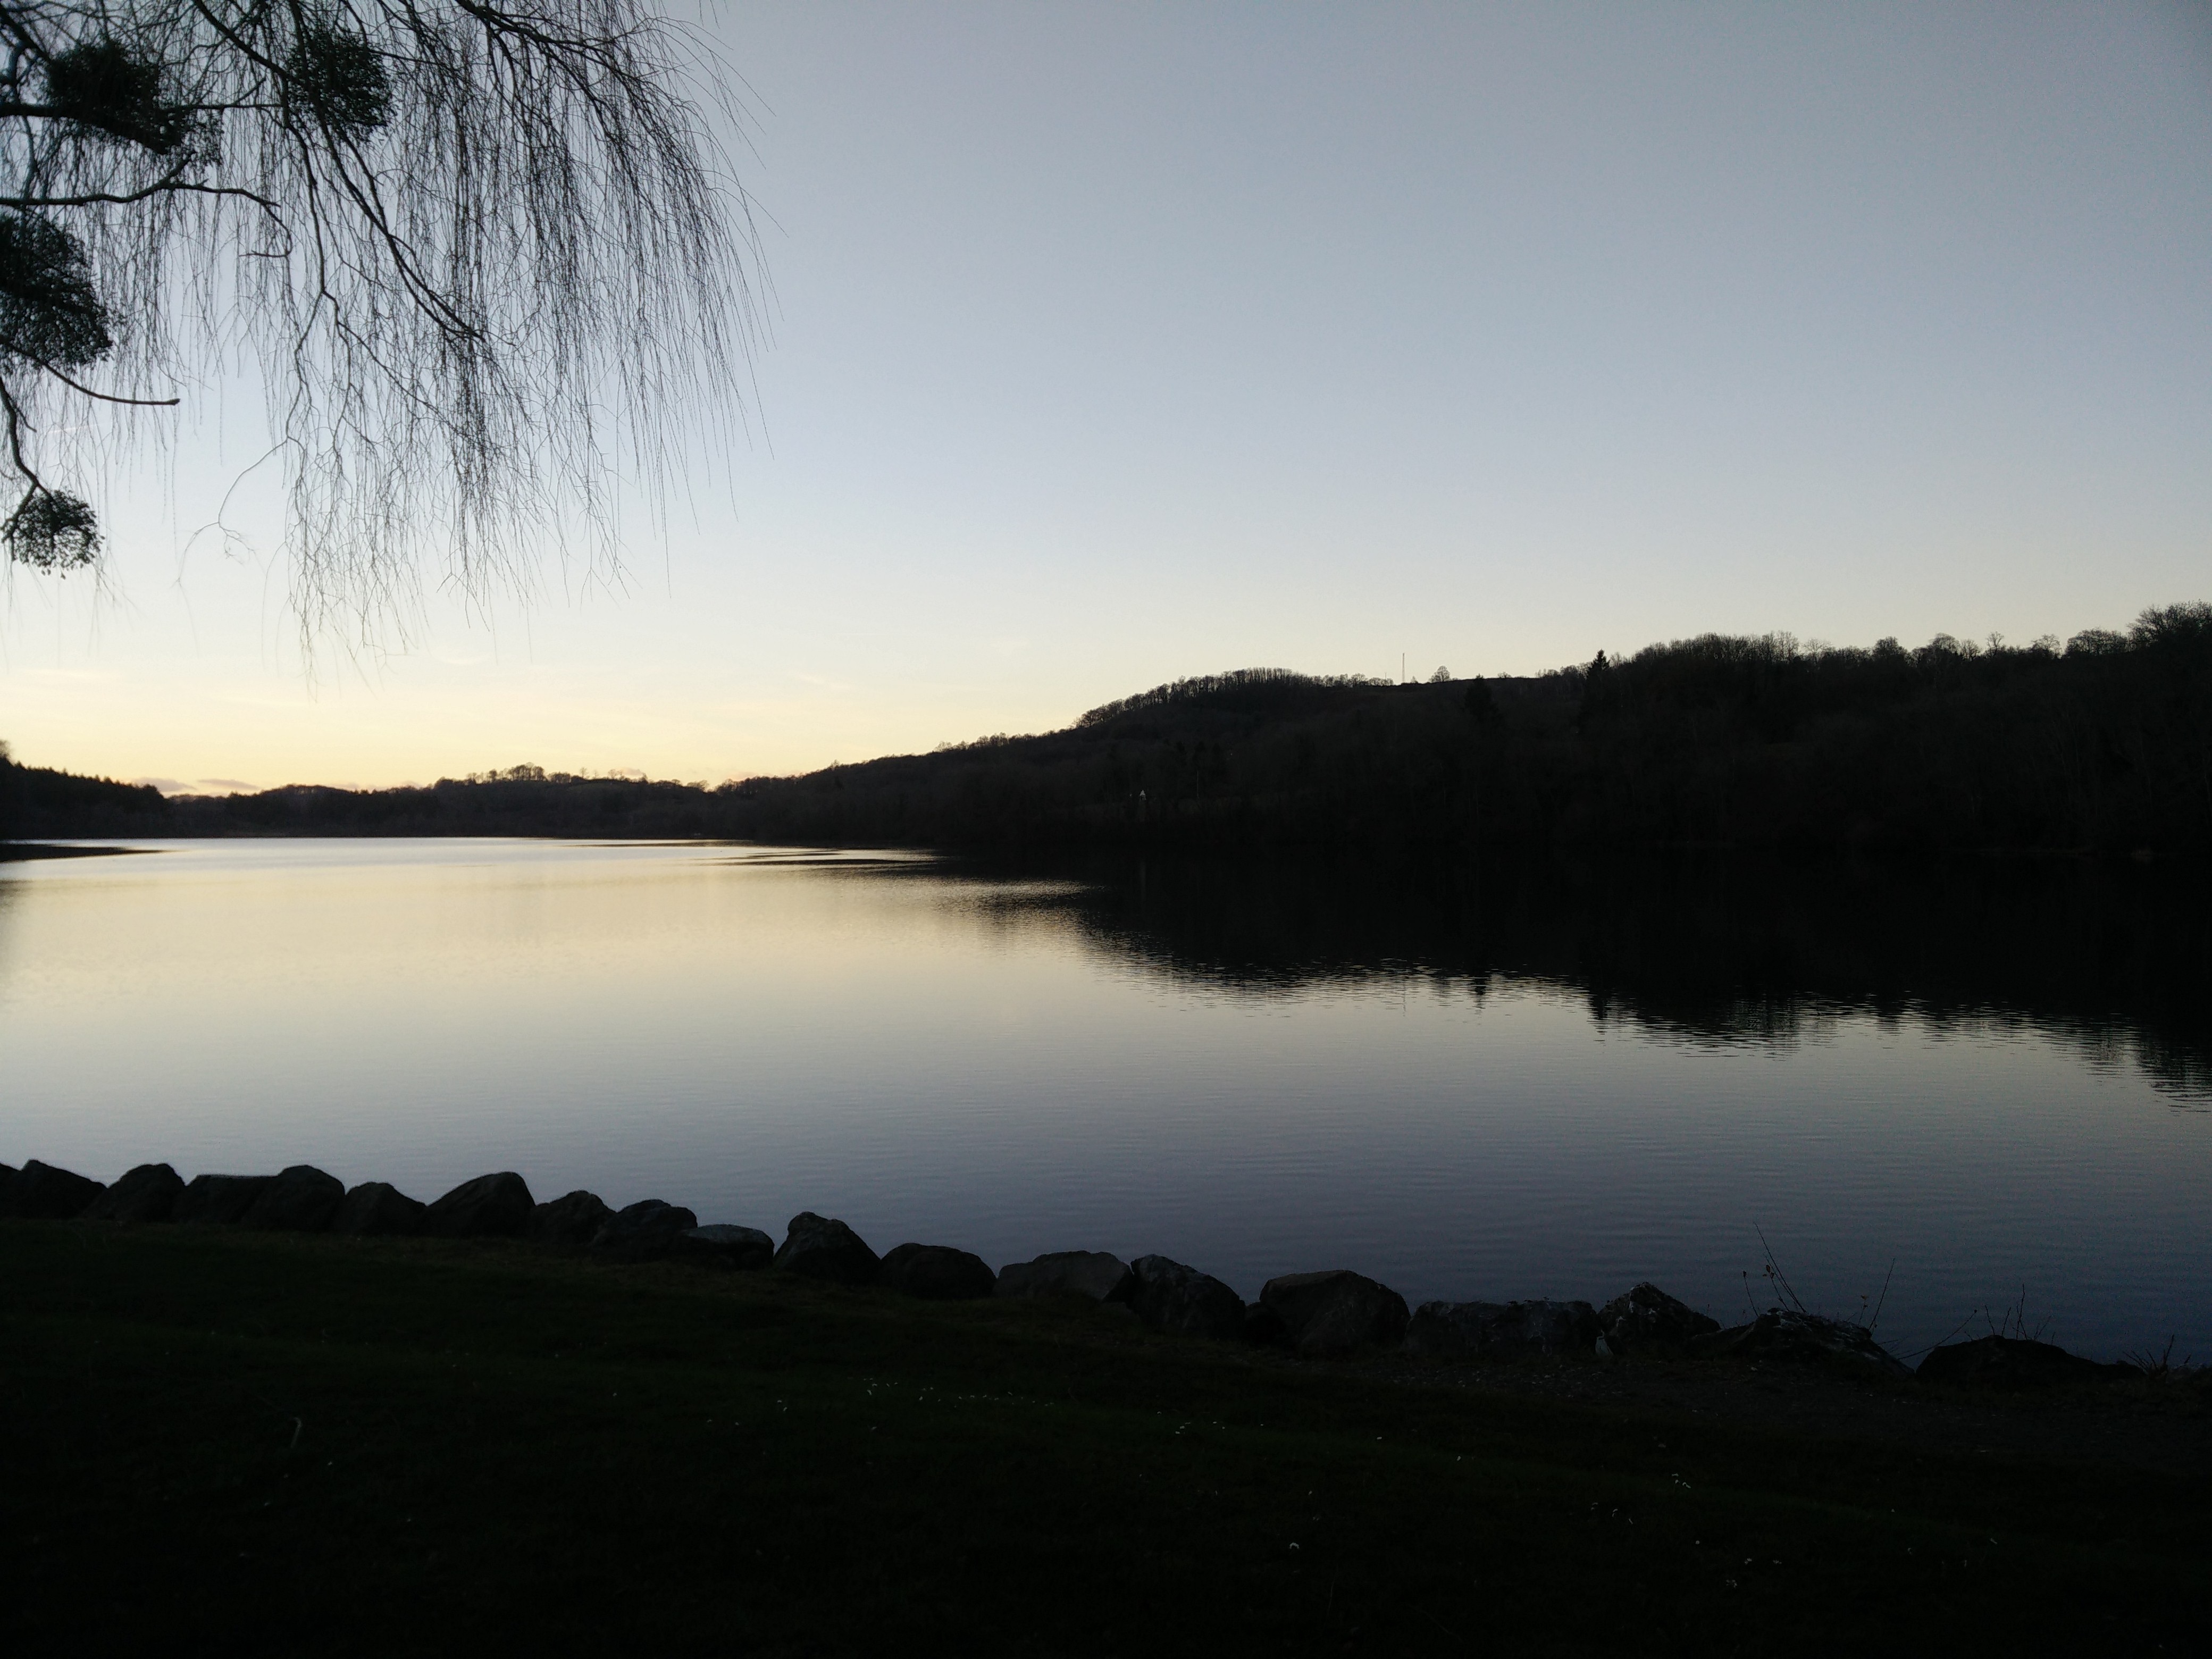
landscape, tree, water, nature, mountain, cloud, sunrise, sunset, mist, morning, hill, lake, dawn, river, dusk, evening, reflection, reservoir, body of water, loch, again, silhouetts, darknss, atmospheric phenomenon